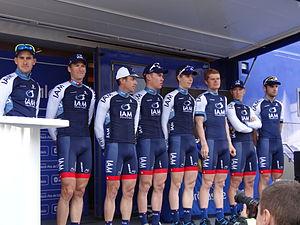
Reportage photographique réalisé le mercredi 1er mai 2013 au départ de la première étape de l'édition 2013 des Quatre jours de Dunkerque à Dunkerque, Nord, Nord-Pas-de-Calais, France. Le dossier photographique montre des véhicules de course exposés, la caravane publicitaire, la présentation des coureurs, et le départ. Depicted people: Pirmin Lang, Martin Elmiger, Sébastien Hinault, Kristof Goddaert and Marcel Aregger
La saison 2013 de l'équipe cycliste IAM est la première de cette équipe.
La 59ᵉ édition des Quatre Jours de Dunkerque a eu lieu du 1ᵉʳ au 5 mai 2013. La course fait partie du calendrier UCI Europe Tour 2013 en catégorie 2.HC.